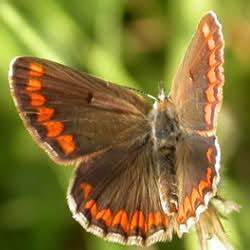
Label: butterfly